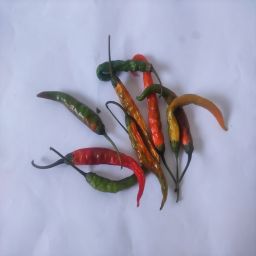
Crop: Chile Pepper
Quality: Old